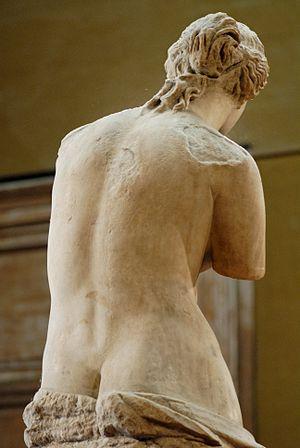
Vénus de Milo. Marbre de Paros, vers 130-100 av. J.-C.